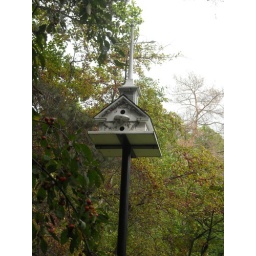
Unusual bird house seen in garden at Kentuck Knob House